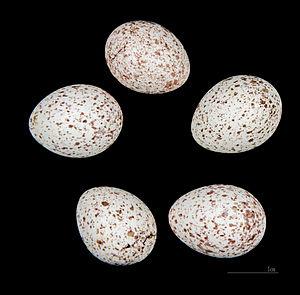
La Mésange charbonnière est une espèce de passereaux de la famille des paridés. C'est la plus commune des mésanges eurasiatiques.